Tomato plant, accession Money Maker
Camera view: bottom (45 deg); turntable rotation: 120 degrees
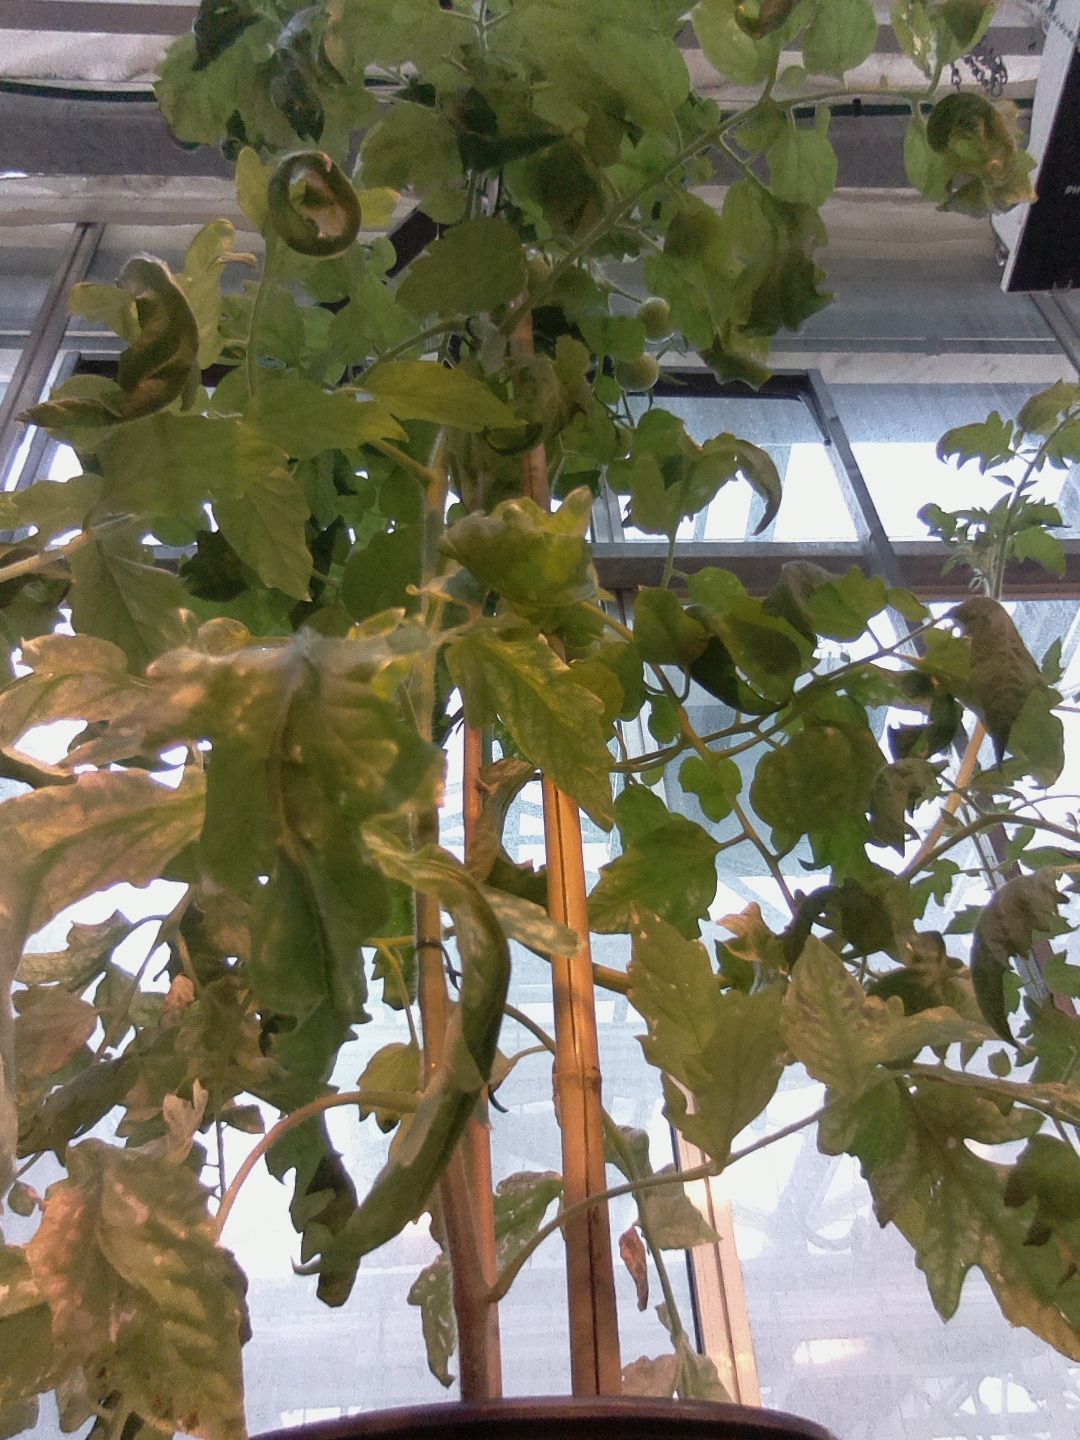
BBCH growth stage 73: 30%-40% of final fruit size